Battle of Flers–Courcelette

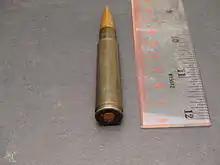

The Canadian Corps, on the right flank of the Reserve Army, made its début on the Somme next to the III Corps. The 2nd Canadian Division (Major-General Richard Turner) attacked with the 4th Canadian Brigade on the right of the Albert–Bapaume Road, three battalions to advance to the objective and the 6th Canadian Brigade attacked on the left with two battalions and one following battalion to mop-up. Three tanks were to advance up the Albert–Bapaume road to a sugar factory, which one tank was to attack as the other two turned right down Factory Lane, to the corps boundary with III Corps. On the left of the road in the 6th Canadian Brigade area, three tanks were to advance to Sugar Trench then to attack down it to the sugar factory from the north; the infantry and tanks were to begin together but the infantry were warned not to wait. The sound of the tanks moving up was heard by the Germans, who fired a slow barrage onto the rear areas and communication trenches but this turned out to be a planned raid against the 4th Canadian Brigade. German bombers attacked at and three of the Canadian battalions only just managing to repulse the Germans in time for zero hour at